Bagnall fireless locomotives (preserved)

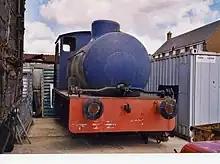
"Huntley & Palmers No.1" on the Cholsey & Wallingford Railway in 2005

Ordered in May 1932 by Huntley & Palmers, biscuit manufacturers, of Reading, Berkshire. It was delivered later in 1932 as "Huntley & Palmers No.1". A second locomotive "Huntley & Palmers No.2" (works no. 2474) was ordered and delivered in the same year.